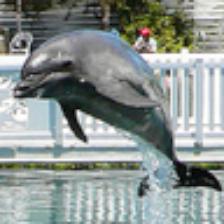
Label: NonHuman